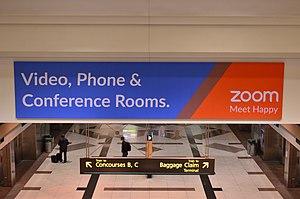
Zoom Video Communications est une société américaine de services de téléconférence basée à San Jose, en Californie. Elle fournit un service de conférence à distance qui combine la vidéoconférence, les réunions en ligne, le chat et la collaboration mobile à l'aide d'applications propriétaires.